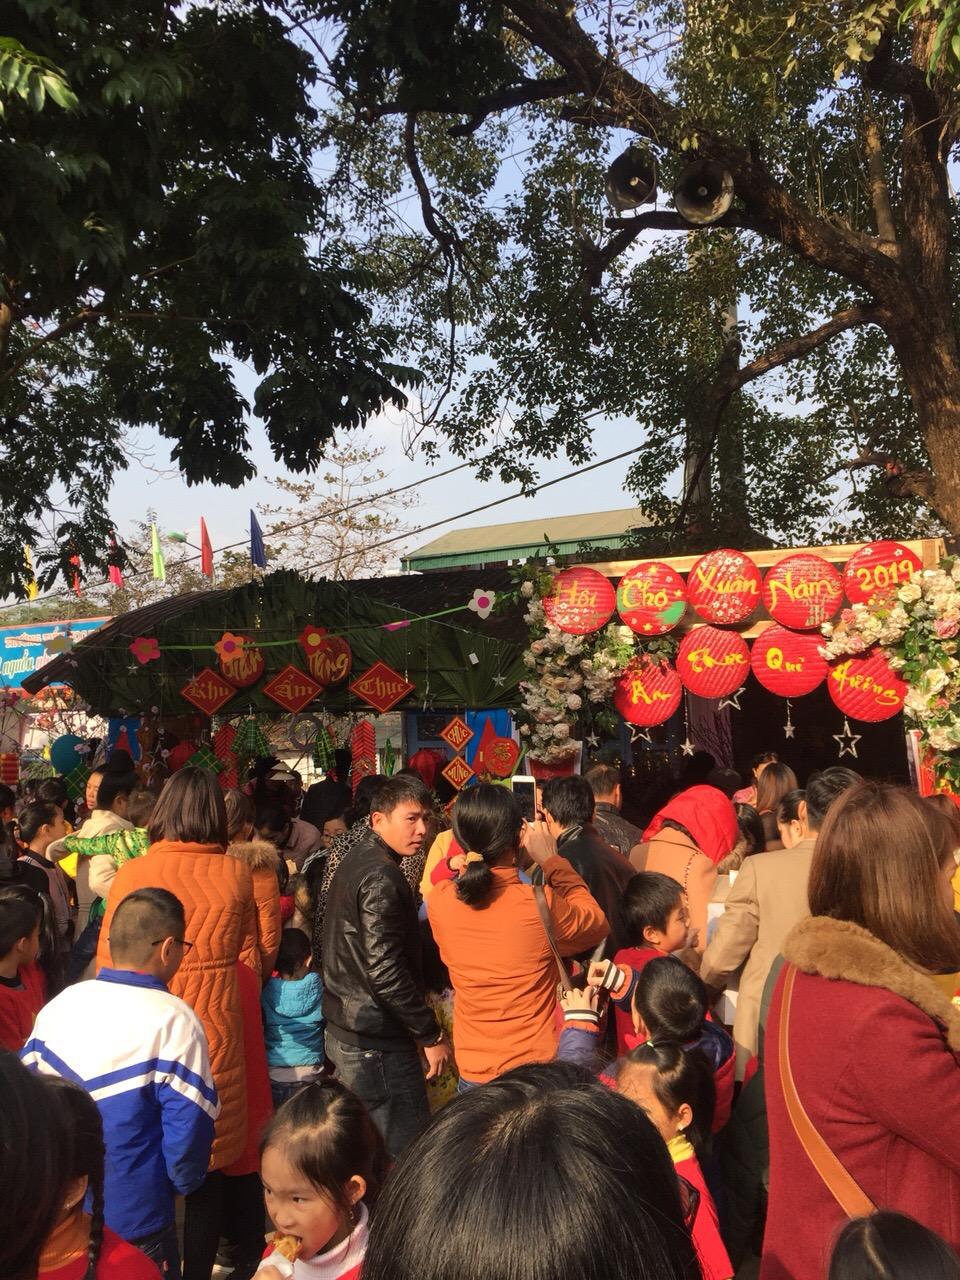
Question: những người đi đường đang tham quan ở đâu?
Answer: hội chợ xuân năm 2019